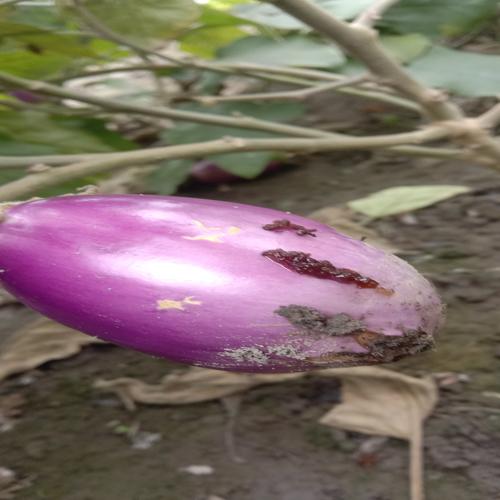
Label: Shoot and Fruit Borer